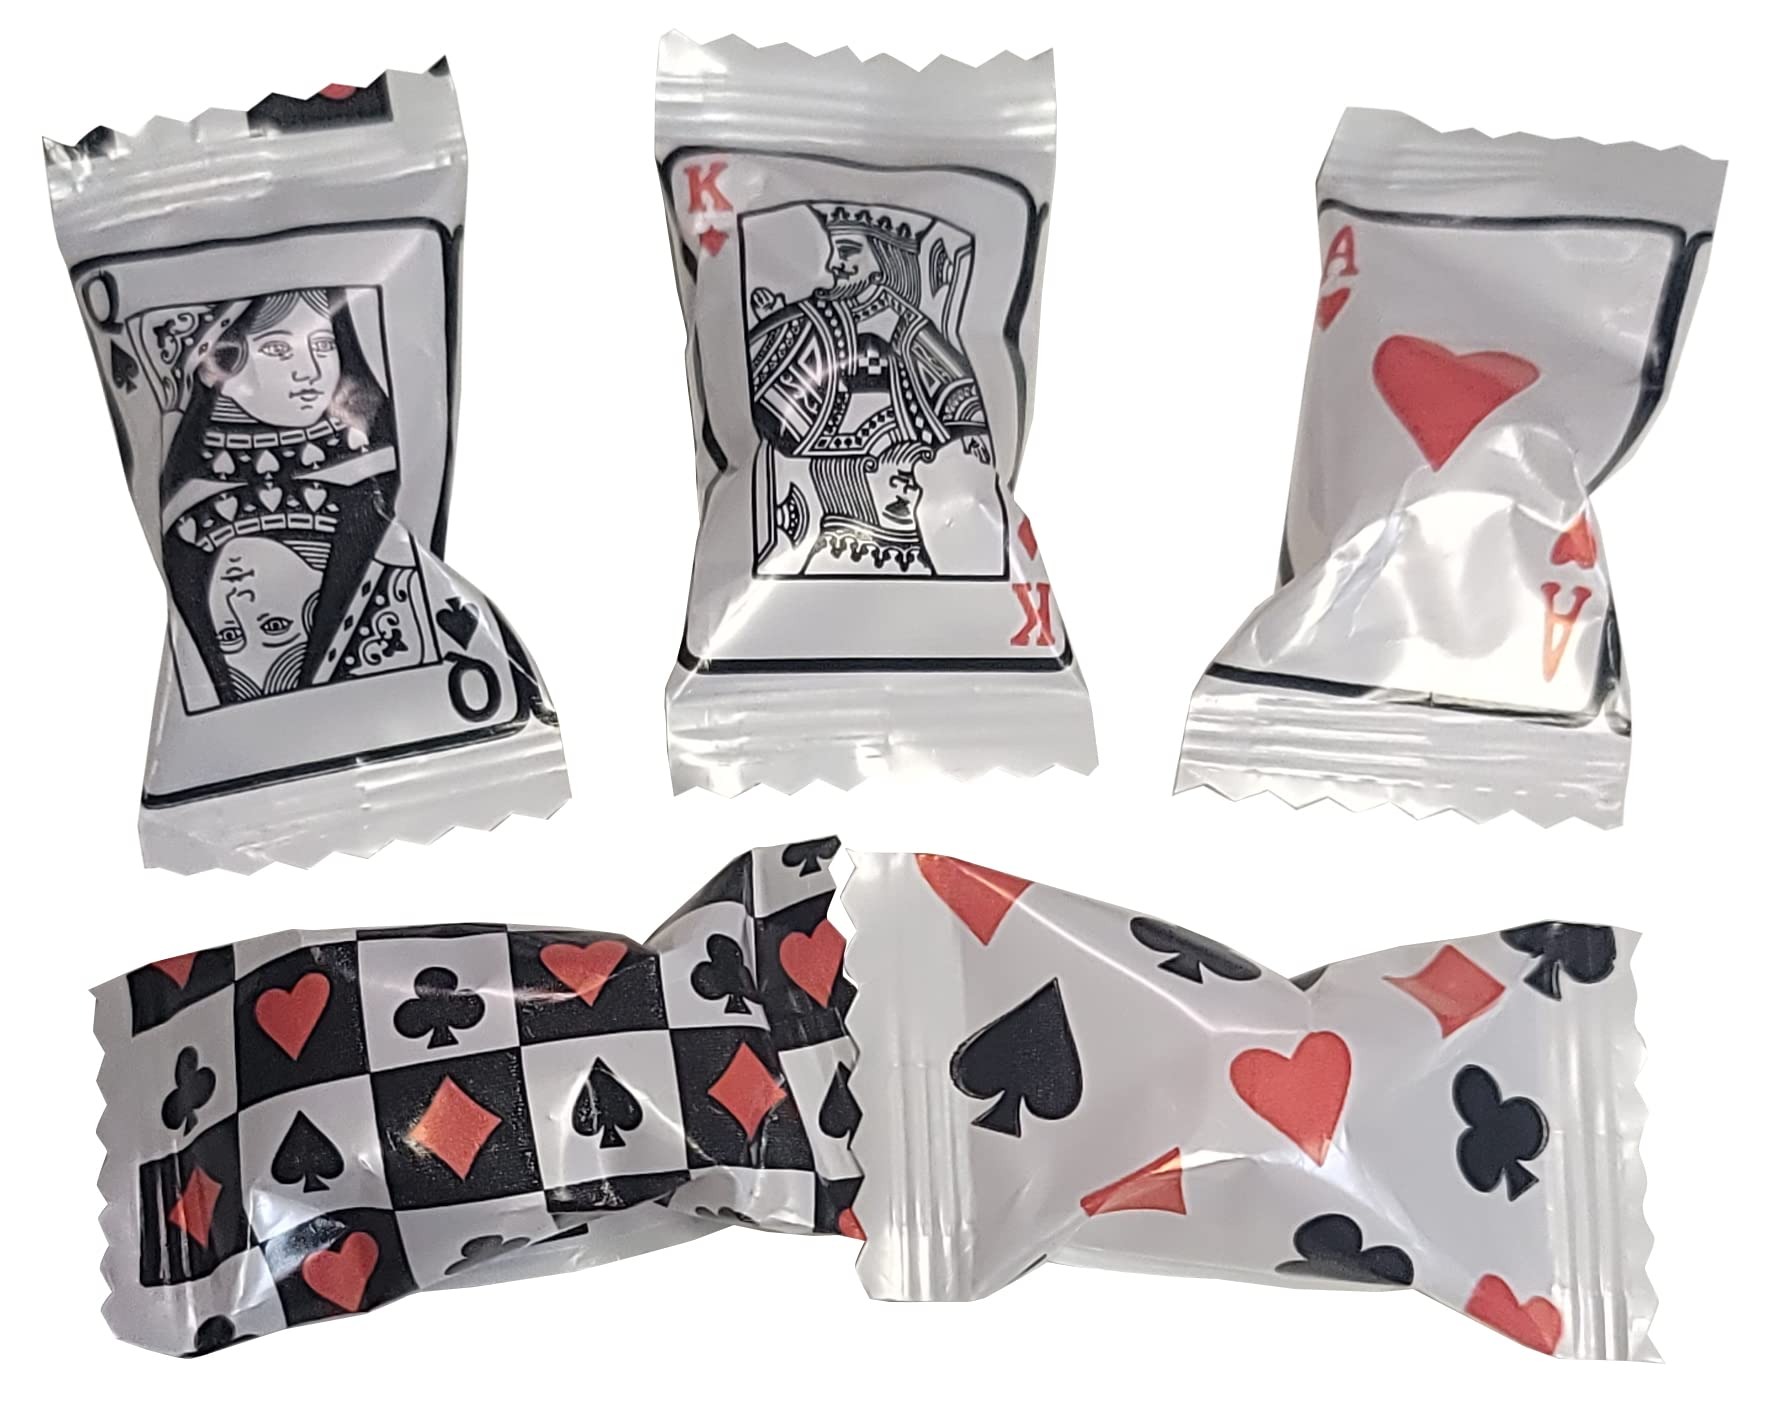
Item Name: Naturejam Casino Game Cards Peppermint - 500 Count Hard Candy Individually Wrapped - Great for Game Gambling Nights or Casino Night Decorations
Bullet Point 1: Perfect for Game Nights; Turn your regular game nights into extraordinary experiences with these peppermint candies. Featuring vibrant casino card designs, they enhance the mood of poker, blackjack, and other table games. Place them in stylish bowls around the room, or offer them as a refreshing treat during breaks
Bullet Point 2: Great Casino Party Treat; Set the stage for an exciting casino-themed celebration with these hard candy mints. Each wrapper's bold and unique designs bring an authentic Vegas vibe to your party. Offer them as welcome treats, scatter them as part of the table setup, or use them in themed favor bags. Your guests will love the combination of style and taste.
Bullet Point 3: Stylish Casino-Themed Wrapper; Bring the charm of Las Vegas to your event with these individually wrapped candies. Each wrapper is designed to resemble a classic casino card, adding a unique and playful touch to your party decor. They’re a perfect blend of fun and style.
Bullet Point 4: Unique Casino Card Design; These candies don’t just taste great, they look incredible too! The casino card-inspired wrappers feature appealing designs that mimic real playing cards, adding elegance and charm to your event. Whether you’re hosting a casual poker night or a full-blown casino-themed gala, these mints act as a unique accessory.
Bullet Point 5: Refreshing Mint Flavor; Each candy delivers a cooling peppermint flavor, providing a refreshing pick-me-up during long games or lively party conversations. The delicious taste is perfect for cleansing your palate after heavy snacks. These mints are a flavorful addition that keeps the energy high and your guests satisfied throughout the night.
Bullet Point 6: Bulk Pack Convenience; Hosting a large gathering has never been easier with this pack of 500 individually wrapped mints. Whether you’re planning a corporate casino night, a charity event, or a family poker tournament, there’s enough for everyone to enjoy. Stock up on these candies for a cost-effective way to cater to big crowds.
Bullet Point 7: Versatile Event Essential; These mints are more than just a sweet treat, they’re a versatile party essential. Use them for everything from decorating tables to adding flair to favor bags. They fit seamlessly into any theme, whether a charming Vegas night or a casual poker game. Their casino card designs ensure they’ll complement your decor while adding a playful, interactive element for your guests to enjoy.
Bullet Point 8: Double as Fun Decor; Add personality to your event setup with these candies, which are as decorative as they are delicious. Arrange them as part of centerpieces, include them in themed gift bags, or use them as creative placeholders for your guests. Their bold and vibrant designs make them an instant hit, creating a visually stunning addition to any event while also serving as a tasty, refreshing treat.
Bullet Point 9: Convenient for Trade Shows; Boost your brand’s impression by handing out these Thank You candies at trade shows. Their compact size and gratitude message leave a memorable touch that attendees will associate with your business. Not only do they stand out as a unique giveaway, but they also provide a delightful treat to attract more visitors to your booth.
Bullet Point 10: Ideal for Gift Bags; Add these colorful peppermint candies to gift bags for weddings, birthdays, or holiday celebrations. Their delightful flavor and appealing packaging make them a thoughtful and crowd-pleasing addition. Whether you’re curating gifts for kids or adults, these mints bring an extra element of joy to every package.
Product Description: Add a playful touch of elegance to your gatherings with these Naturejam casino-themed peppermint candies. Each individually wrapped candy reflects a vibrant card design, capturing the thrill of poker nights and Vegas-themed parties. The exciting and unique card vision on each wrapper adds a fun and interactive element to any event, drawing attention and sparking conversations among guests. With a refreshing burst of cool mint flavor, these candies are perfect for energizing guests during long gaming sessions or as stylish additions to party decorations. Their crisp peppermint taste not only keeps breath fresh but also serves as a delightful treat to enjoy between games or while mingling with friends. These mints in bulk are versatile enough to be used as game night decorations, party favor candy, or even casino decor, adding personality and charm to your setup. Whether you're hosting a small gathering or a large casino-themed party, these mints ensure that every guest experiences a memorable, fun-filled celebration with a delicious twist. Perfect for casino party favors, poker night decorations, or as a unique and tasty touch to casino party decor, they are a crowd-pleaser for any event.
Value: 500.0
Unit: Count

Price: 16.99